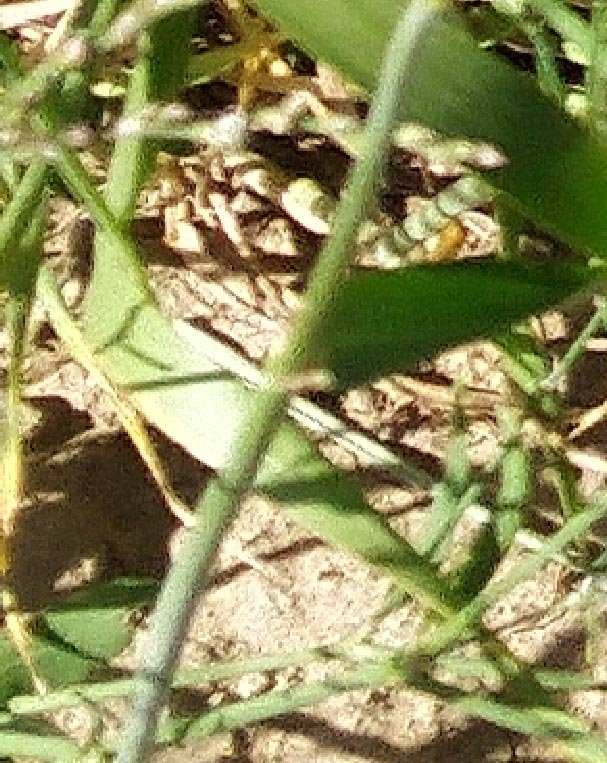
Label: Wheat___Healthy